Luis Fernández de Córdoba y Arce

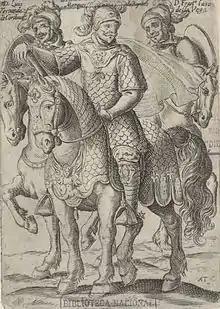
Luis Fernández de Córdoba y Arce, Francisco López de Zúñiga and Francisco Laso de la Vega:

Luis Fernández de Córdoba y Arce was a Spanish sailor and military man who was Governor of Chile between May 1625 and December 1629.